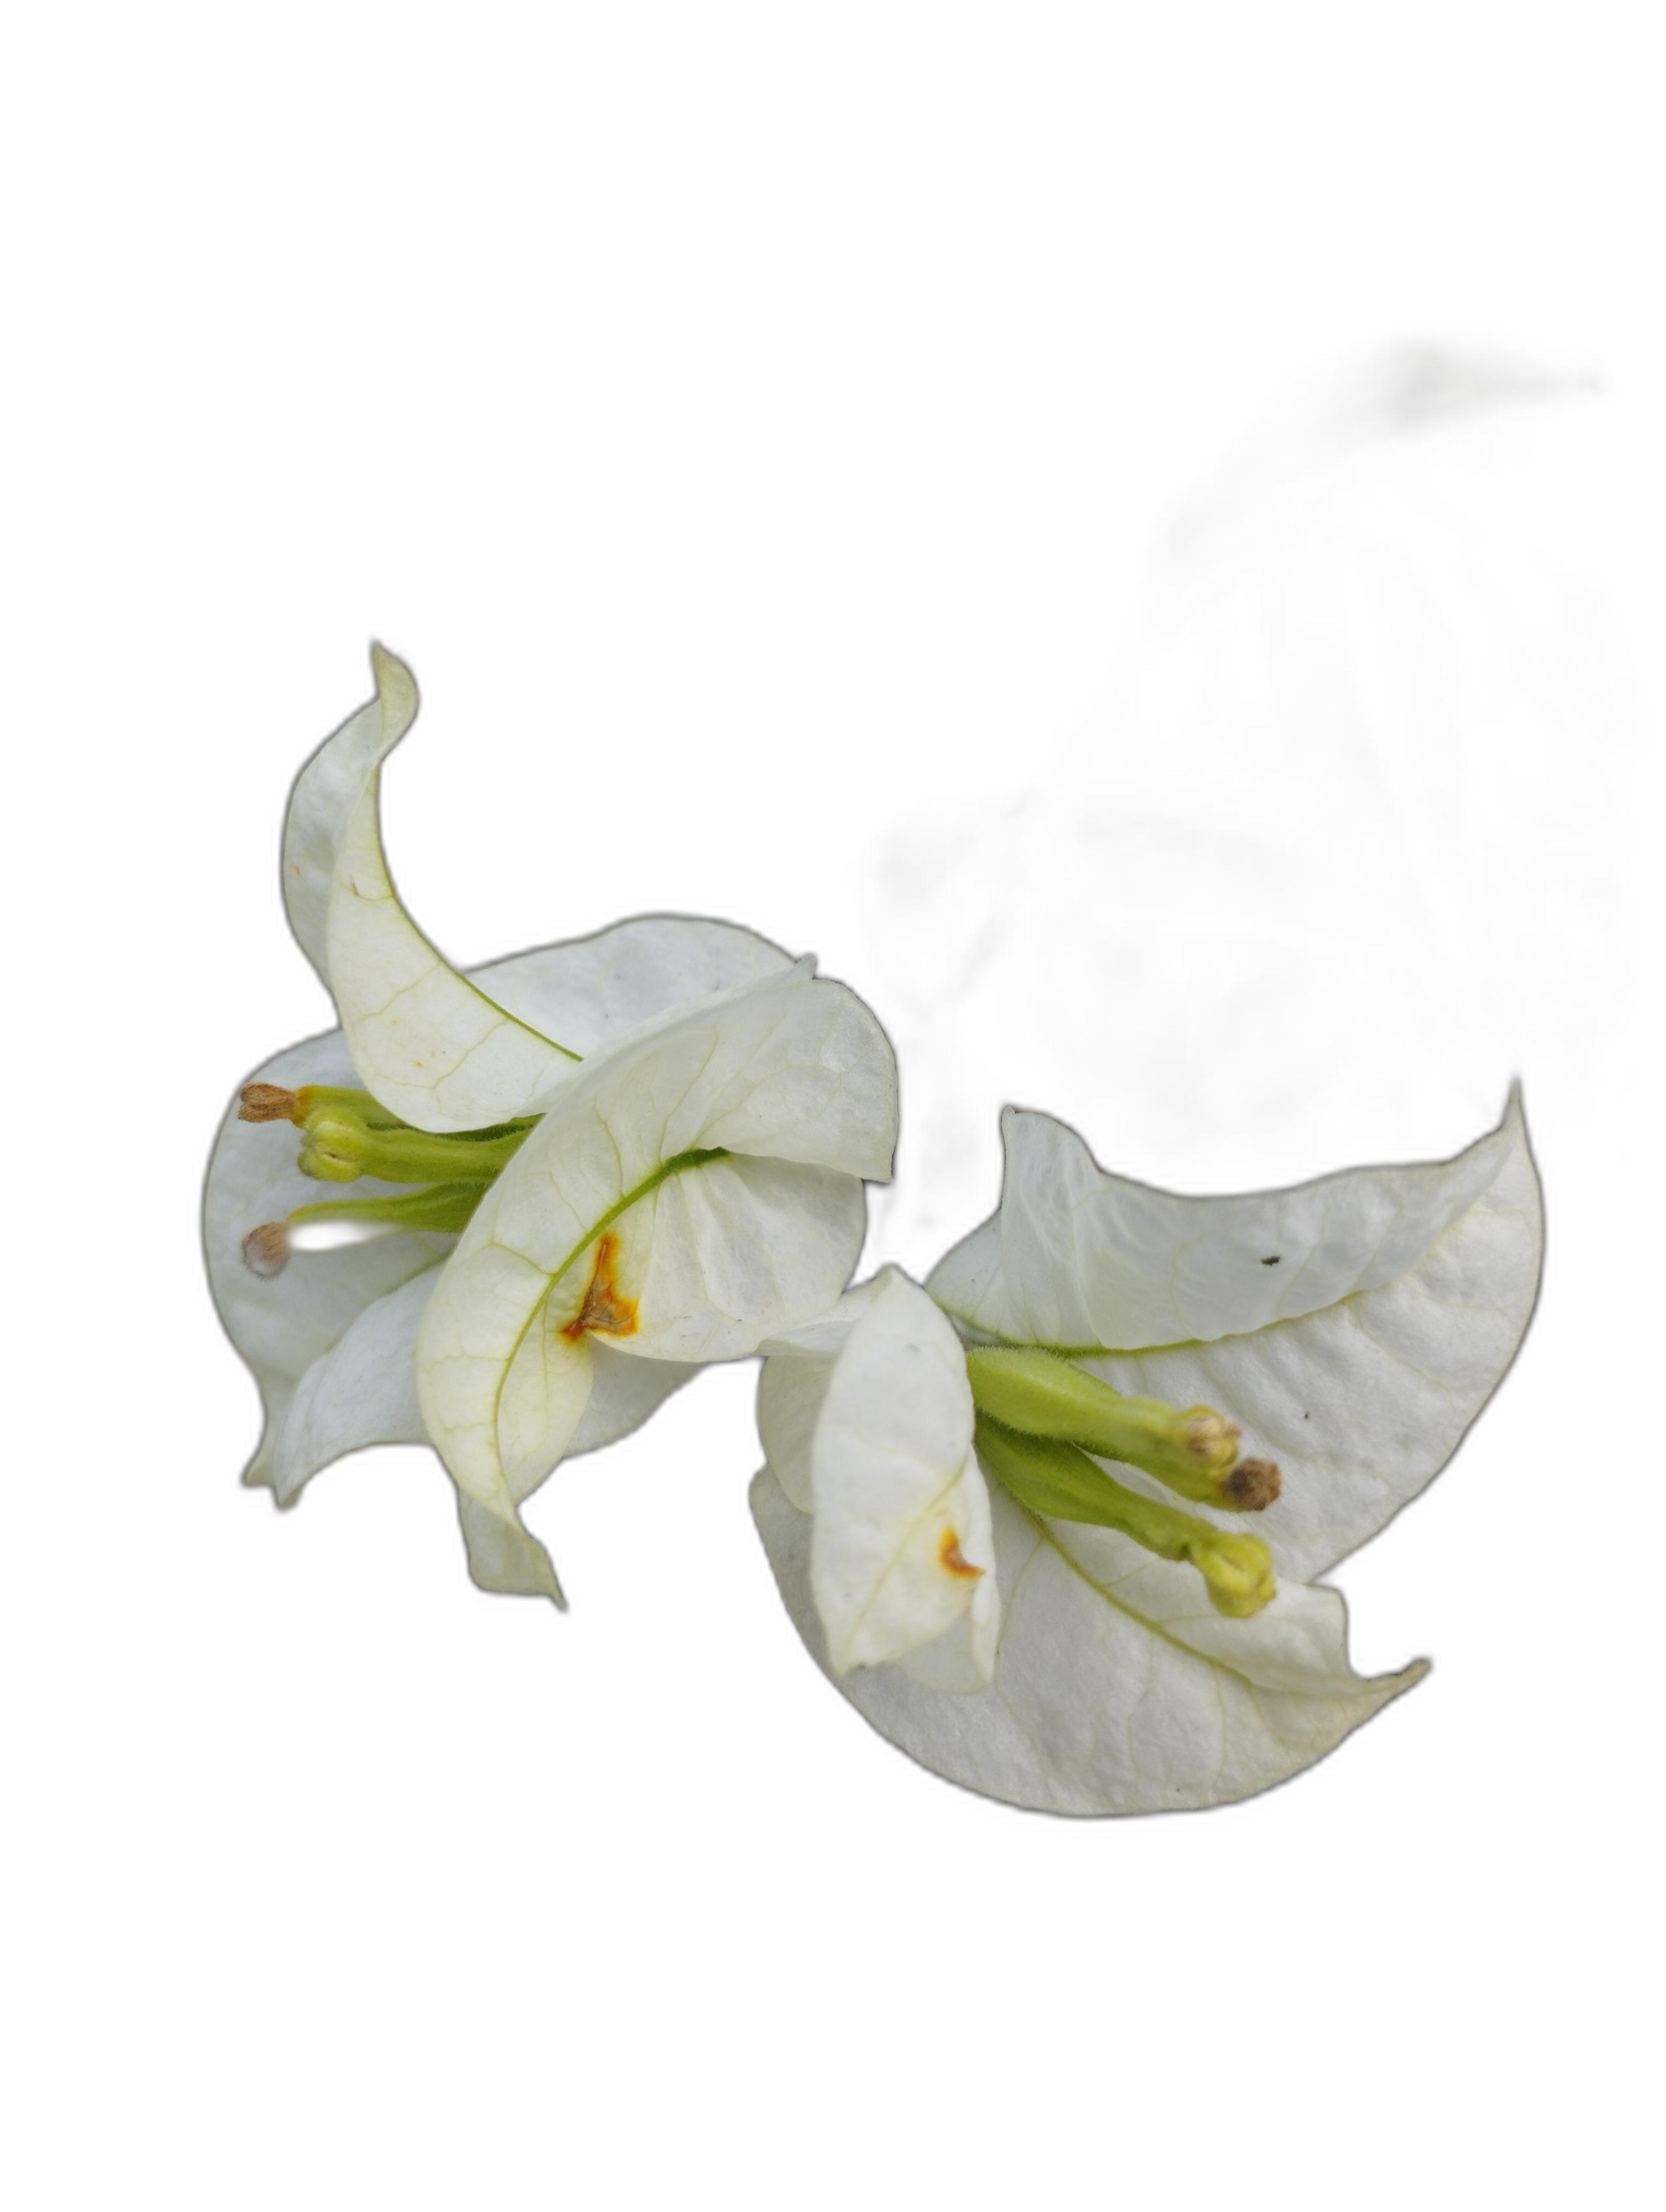
Label: Bougainvillea